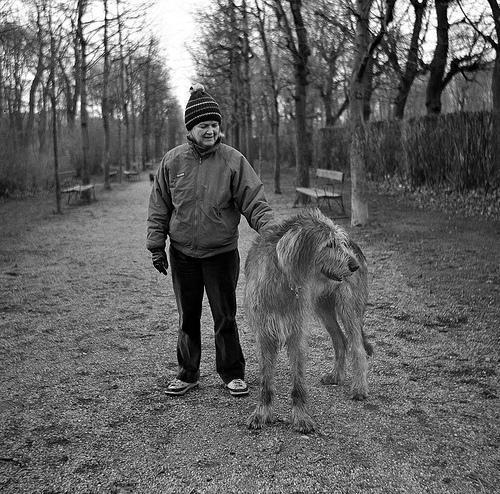
Irish_wolfhound